Madonna

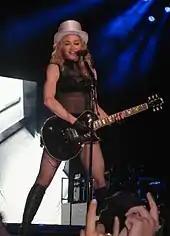
Madonna playing a guitar onstage singing in front of a microphone. She wears a black leotard and white hat with boots.

She made her Broadway debut in the production of "Speed-the-Plow" at the Royale Theatre from May to August 1988. According to the Associated Press, Madonna filed an assault report against Penn after an alleged incident at their Malibu home during the New Year's weekend. Madonna filed for divorce on January 5, 1989, and the following week she reportedly asked that no criminal charges be pressed.